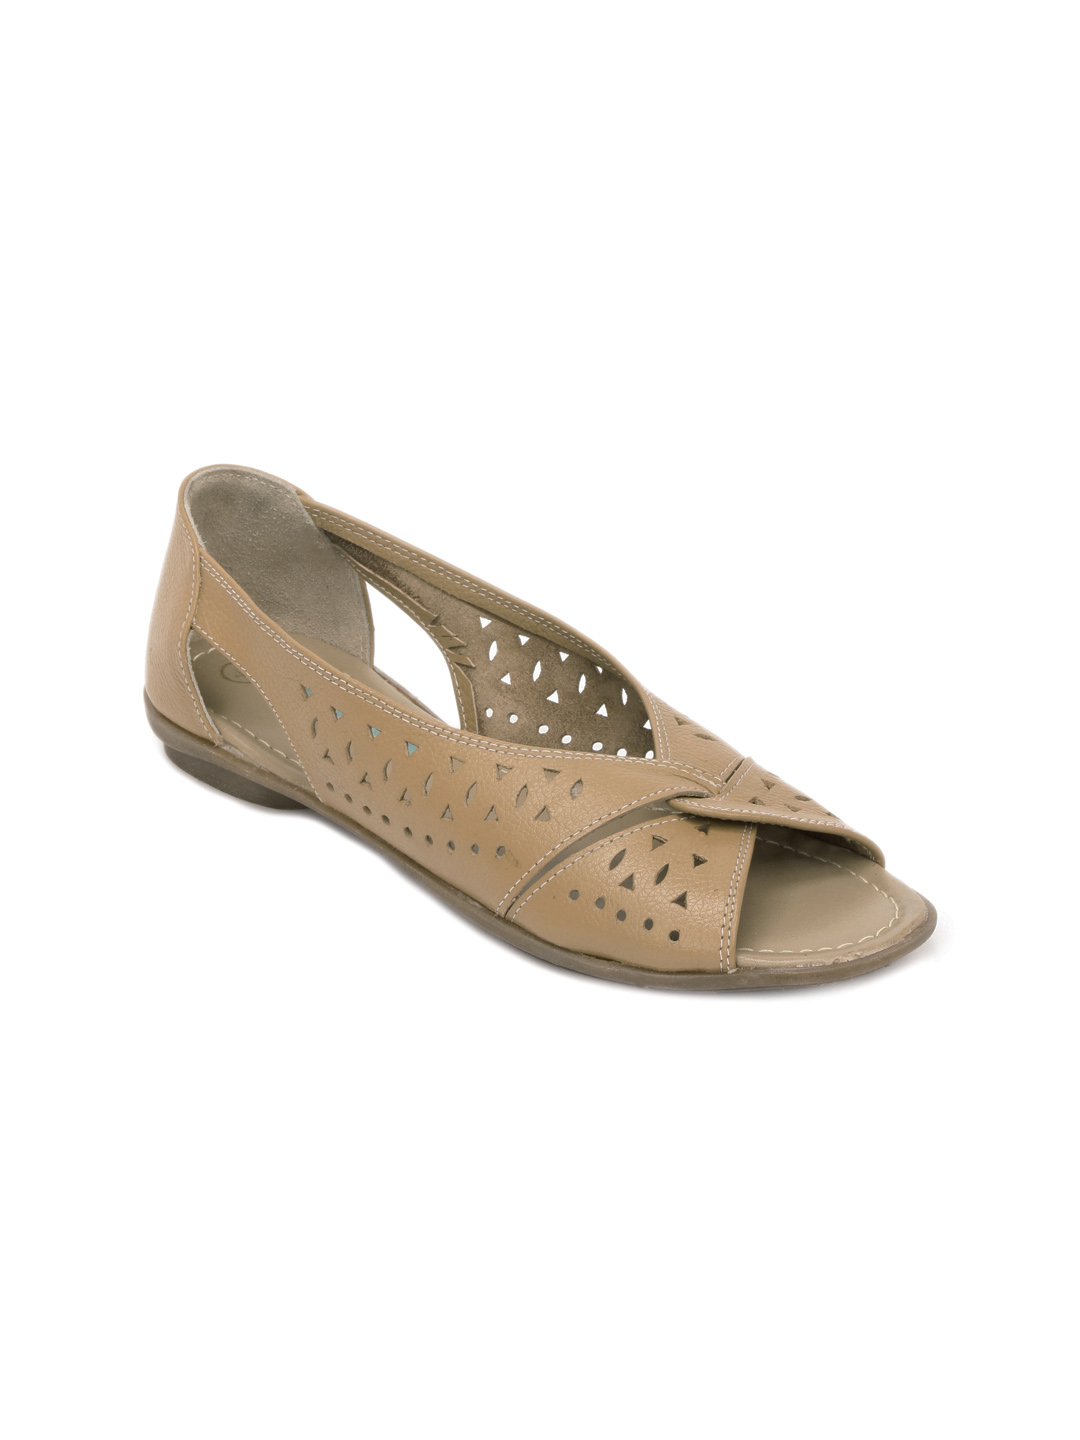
Catwalk Women Beige Flats
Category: Footwear / Shoes / Heels
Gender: Women
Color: Beige
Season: Winter 2015
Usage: Casual